Nakagawa, Hokkaido

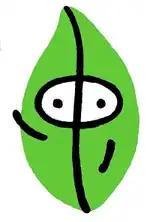
Jueru, the town's mascot

Nakagawa's mascot is . He is a shape-shaping leaf who lives in a green town since the town's ancient times. He was discovered in September 2012.